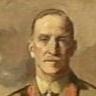
Age: 85